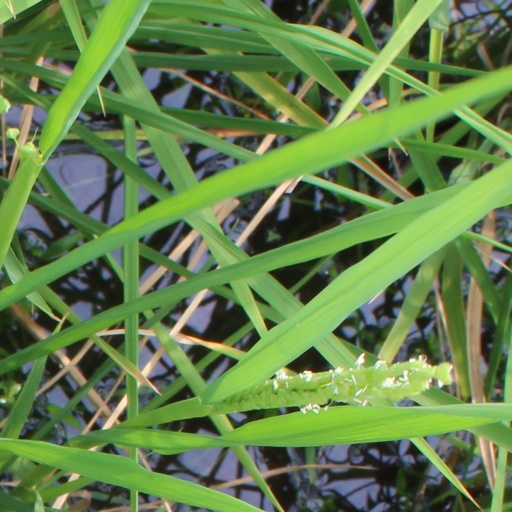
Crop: rice